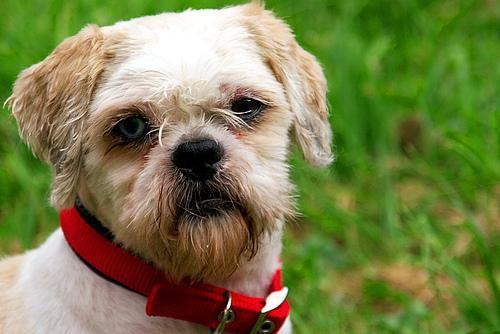
Shih-Tzu